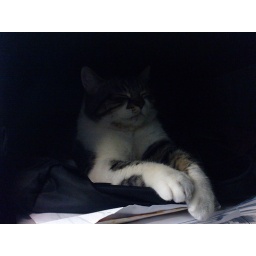
mimi hiding in a open cabinet under table .